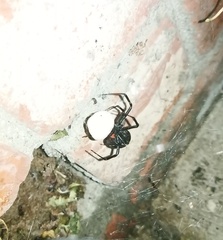
Species: Lactrodectus_hesperus